Phan (tray)

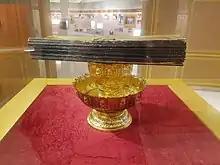
The Thai constitution of 1932, placed on a two-tiered phan, displayed at the Thai Parliament Museum.

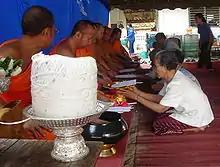
A phan in the forefront.

The phan trays are traditionally very important in Thai culture, Cambodian culture, and Lao culture. Phans are generally used for ritual devotional practices and offerings may be placed on phans by the shrines. Phans are also used for containing other highly important things, including legal documents such as the constitution, or offerings to royalty.